Shirley station (MBTA)

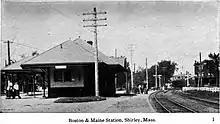
Shirley station on a postcard from the early 1900s

The Fitchburg Railroad opened to Shirley on December 30, 1844. The station was located near Davis Street. Service - later operated by the Boston and Maine Railroad - lasted until the newly formed Massachusetts Bay Transportation Authority began to subsidize service in 1965. The section of the line from West Concord to Fitchburg was outside the MBTA's funding district, and service was cut back to West Concord on January 18, 1965. The mid-sized station building was torn down around this time.